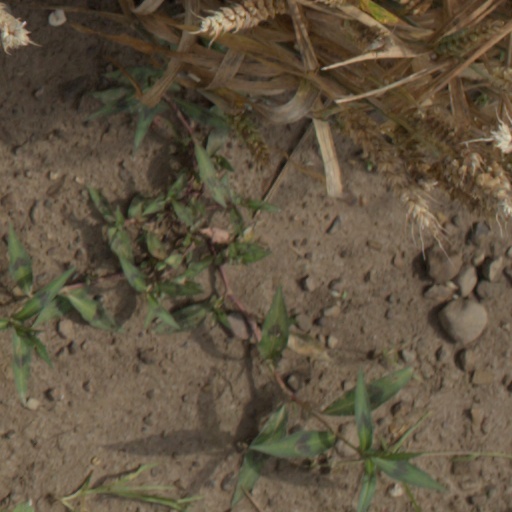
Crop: wheat